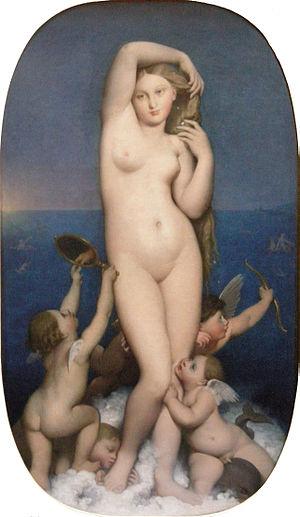
Vénus anadyomène (Ingres)
Cette page établit une liste chronologique de peintures de Jean-Auguste-Dominique Ingres